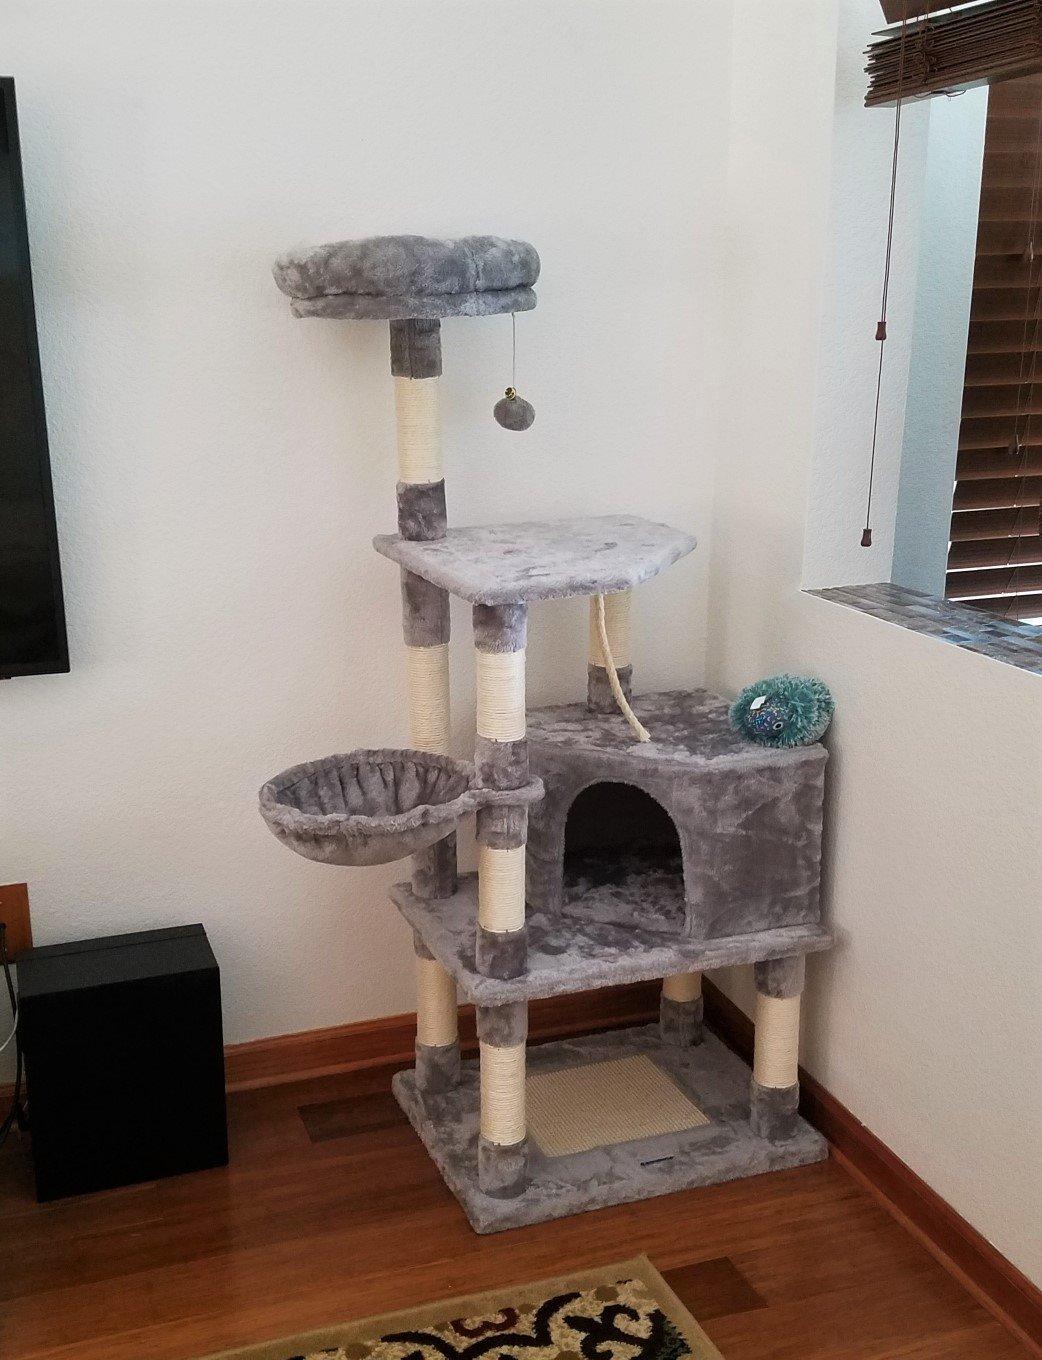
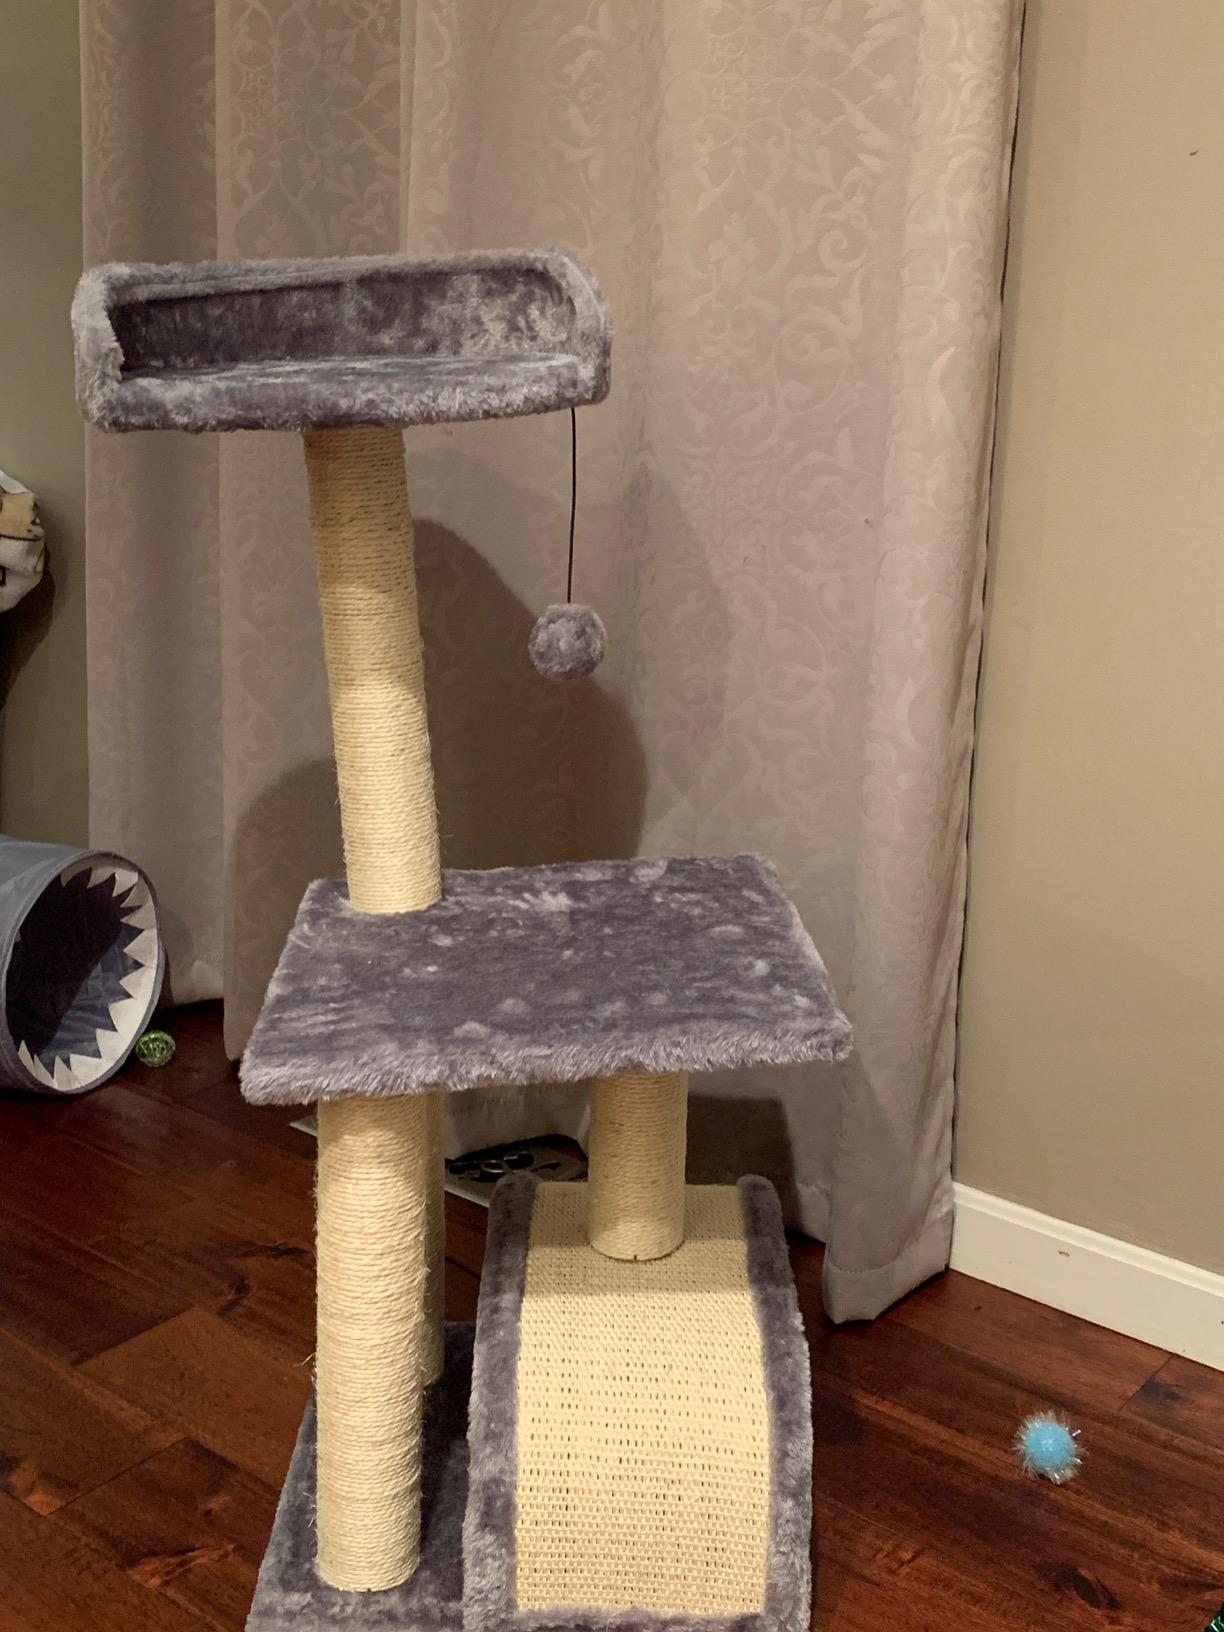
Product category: items_cat tree
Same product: no